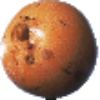
Label: granadilla